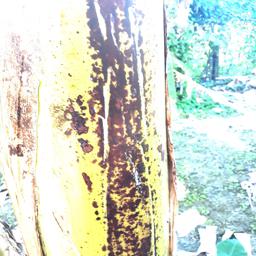
Label: PSEUDOSTEM WEEVIL